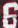
Number: 6